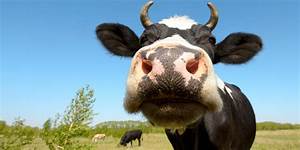
Label: cow